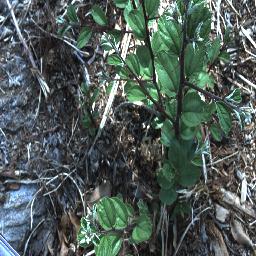
Label: chinee_apple